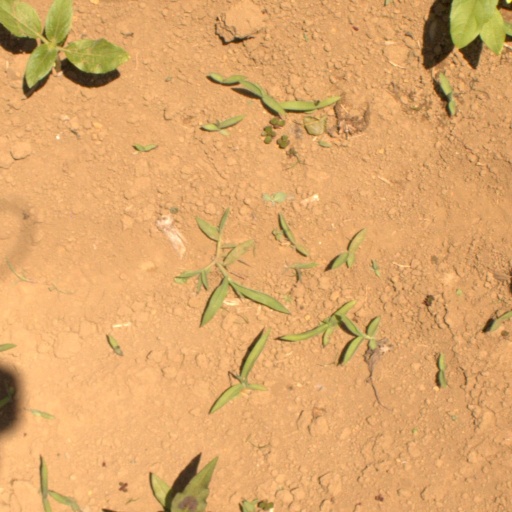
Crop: Jerusalem artichoke